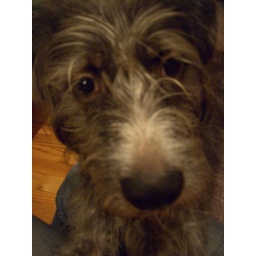
around the house & library 041